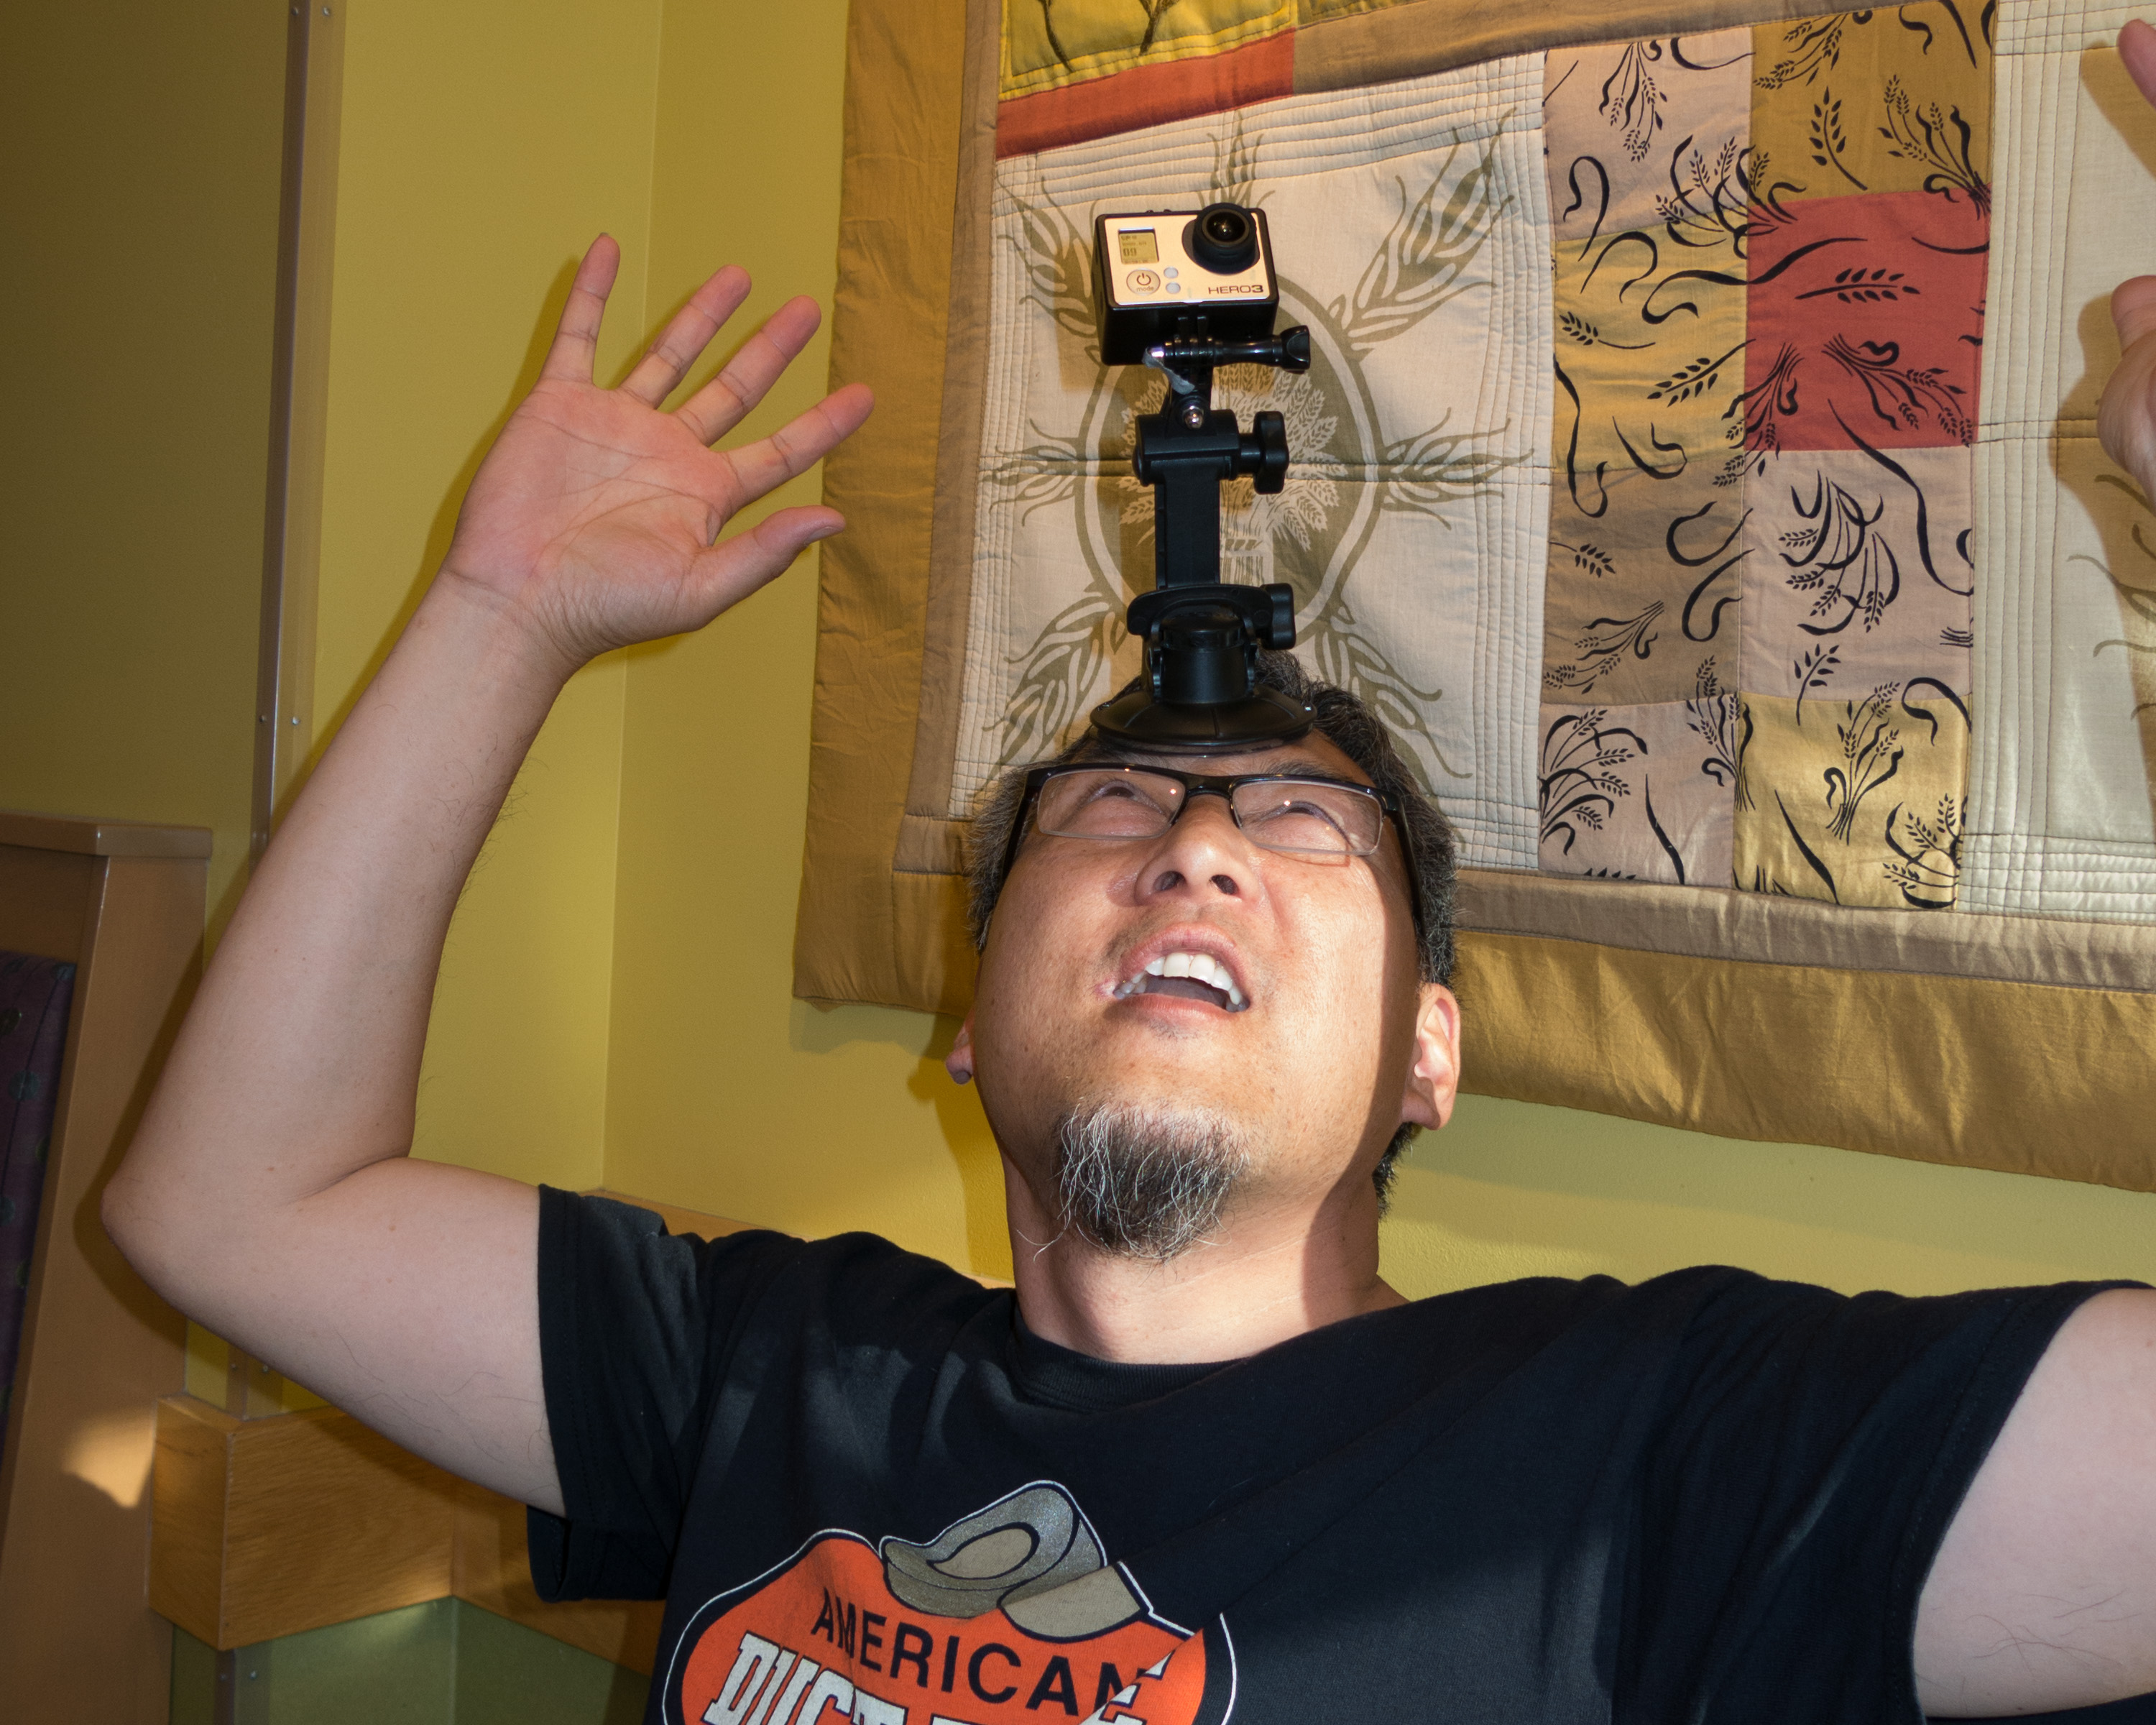
hair, hairstyle, beard, muscle, mouth, product, fun, glasses, moustache, forehead, chin, facial hair